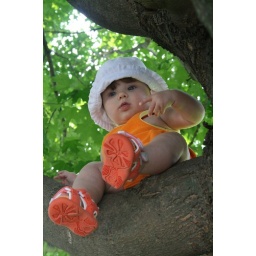
Pretty girl in the tree